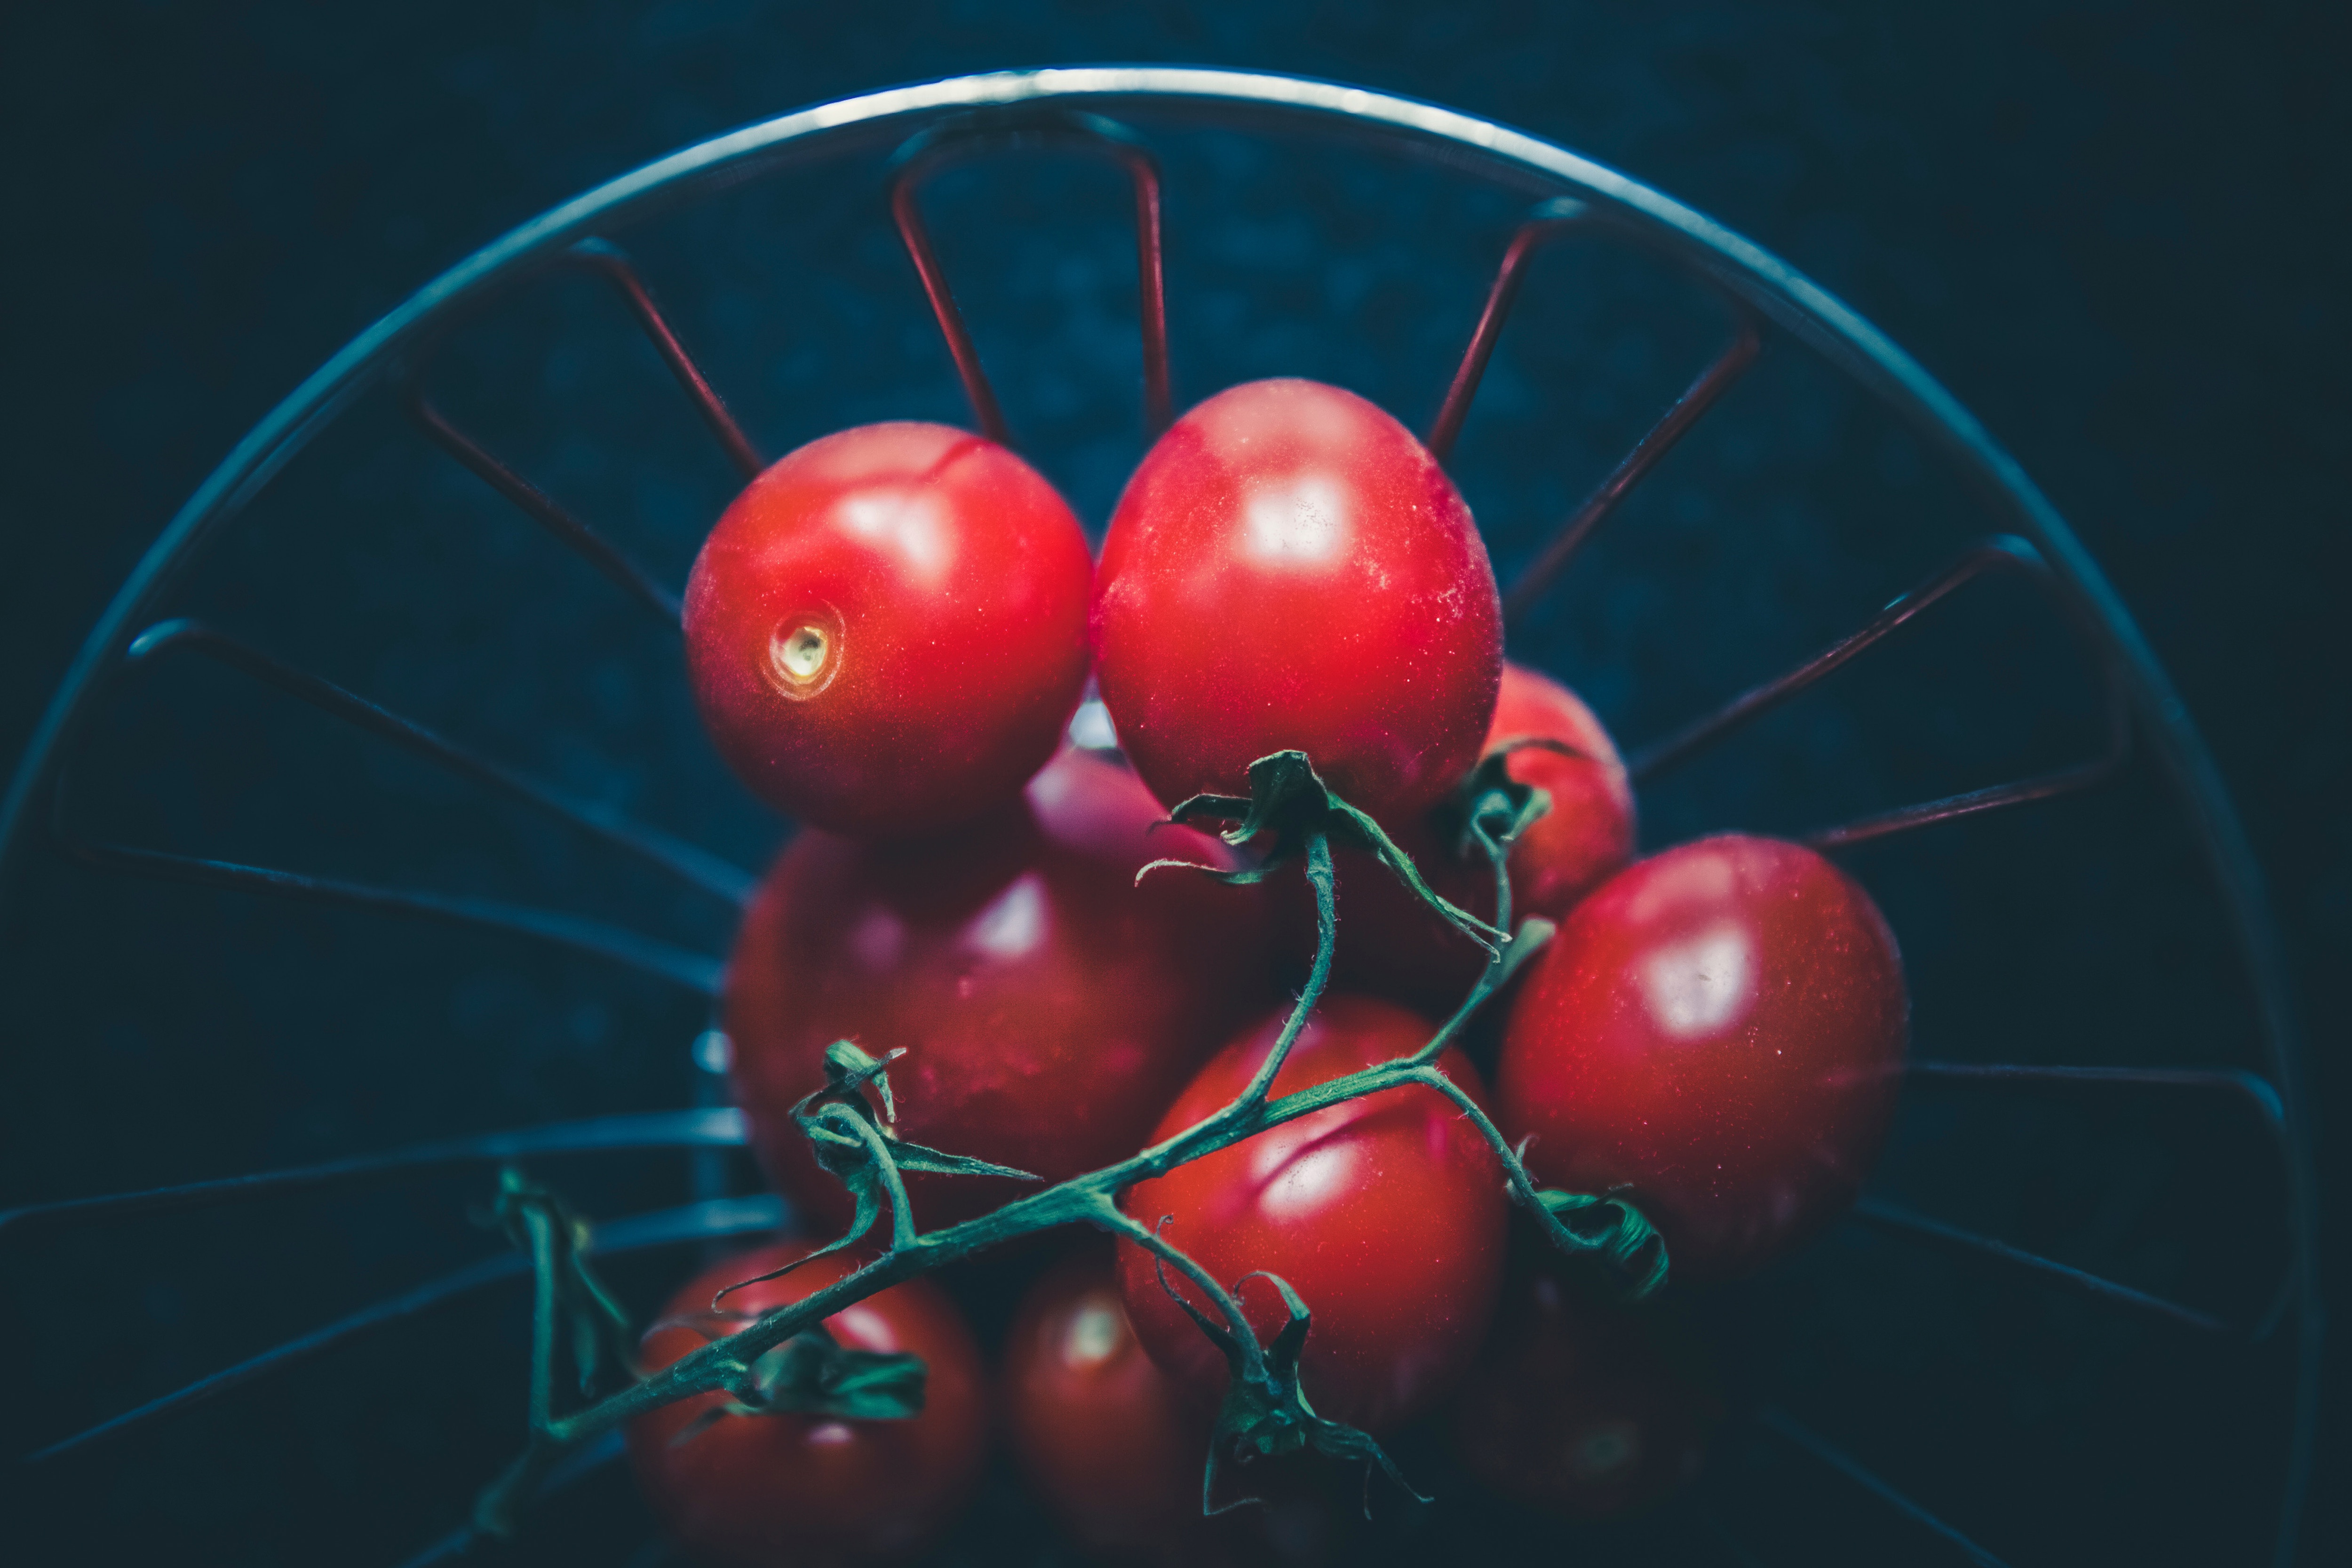
red, still life photography, fruit, plant, organism, photography, macro photography, tomato, currant, flower